Guildhall, Plympton

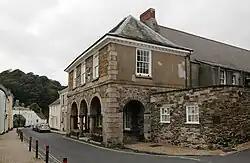
The Guildhall

The Guildhall is a municipal building in Fore Street in Plympton, Devon, England. The structure, which is used as a community events venue, is a Grade II* listed building.